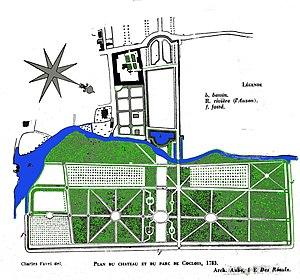
issu de la collection des archives de l'Aube.
Coclois est une commune française, située dans le département de l'Aube en région Grand Est.